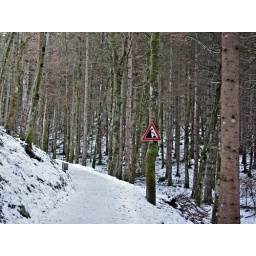
warning sign in the forest